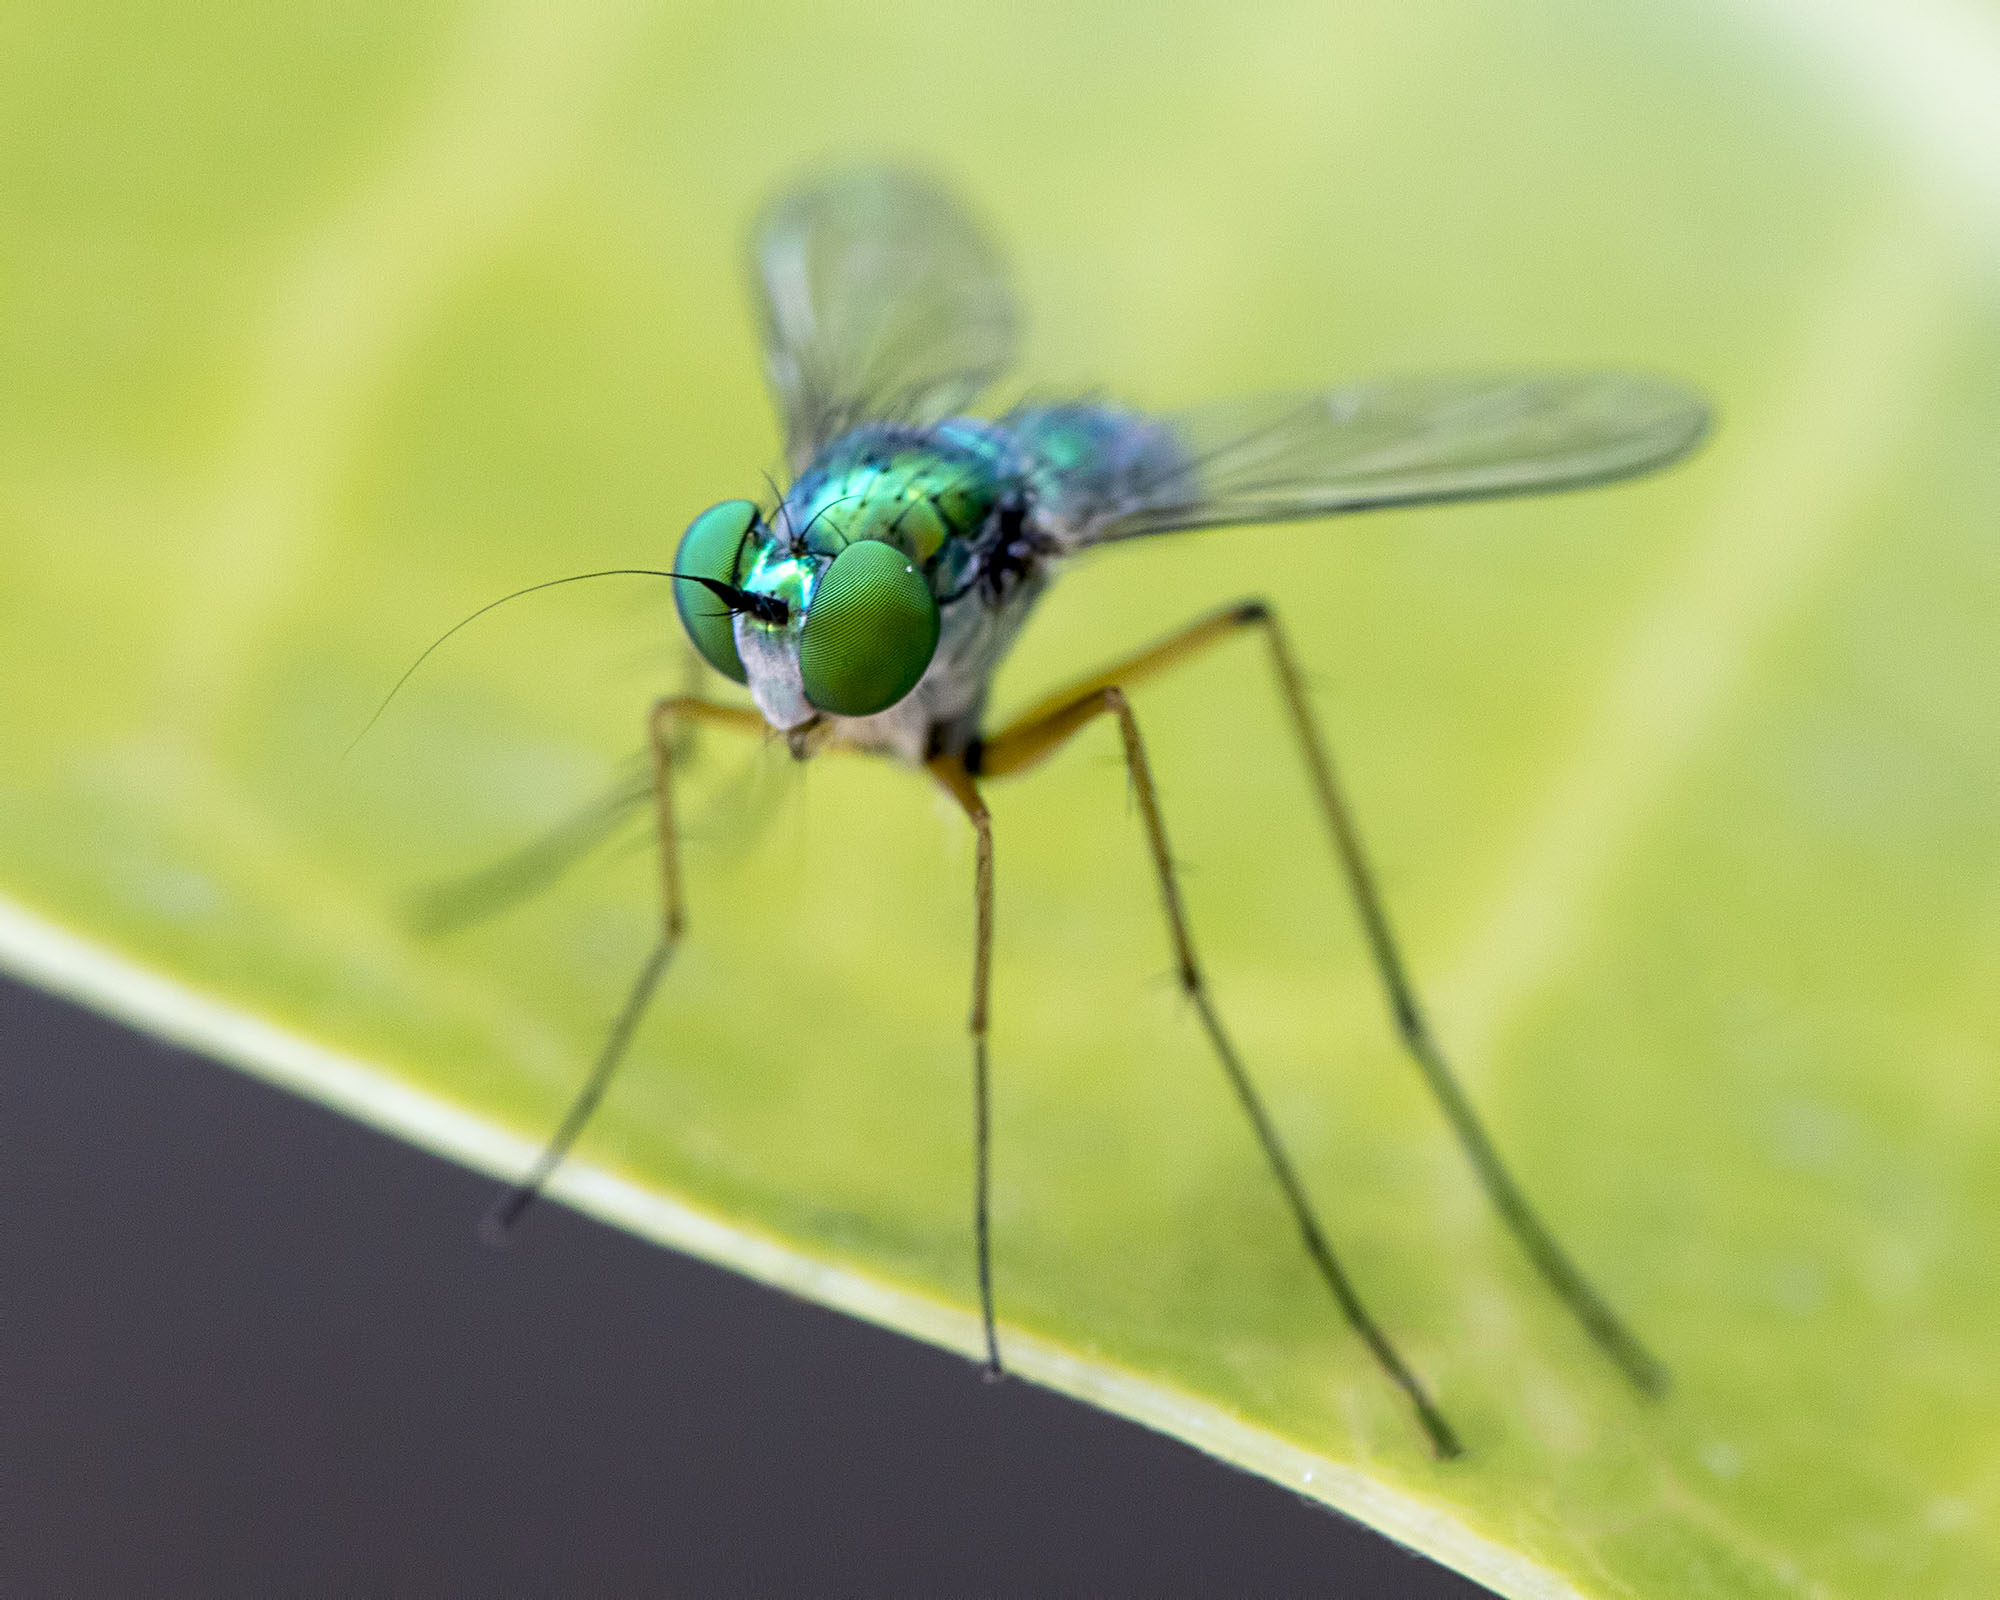
wing, photography, fly, green, insect, fauna, invertebrate, close up, dragonfly, india, arthropoda, damselfly, ariansuresh, animalia, hexapoda, insecta, pterygota, neoptera, panorpida, saravanastreettnagar, chennai, tamilnadu, diptera, brachycera, dolichopodidae, empidoidea, asilomorpha, macro photography, longleggedfly, 750d2016img3623, arthropod, plant stem, dragonflies and damseflies, lycaenid